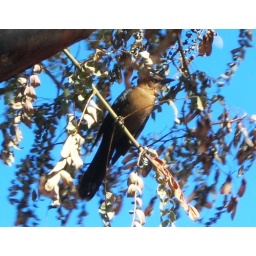
Just a little fella' I spied in a tree driving down the road